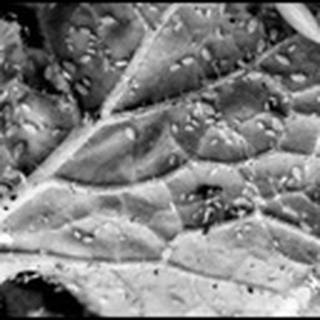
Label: cotton_aphids